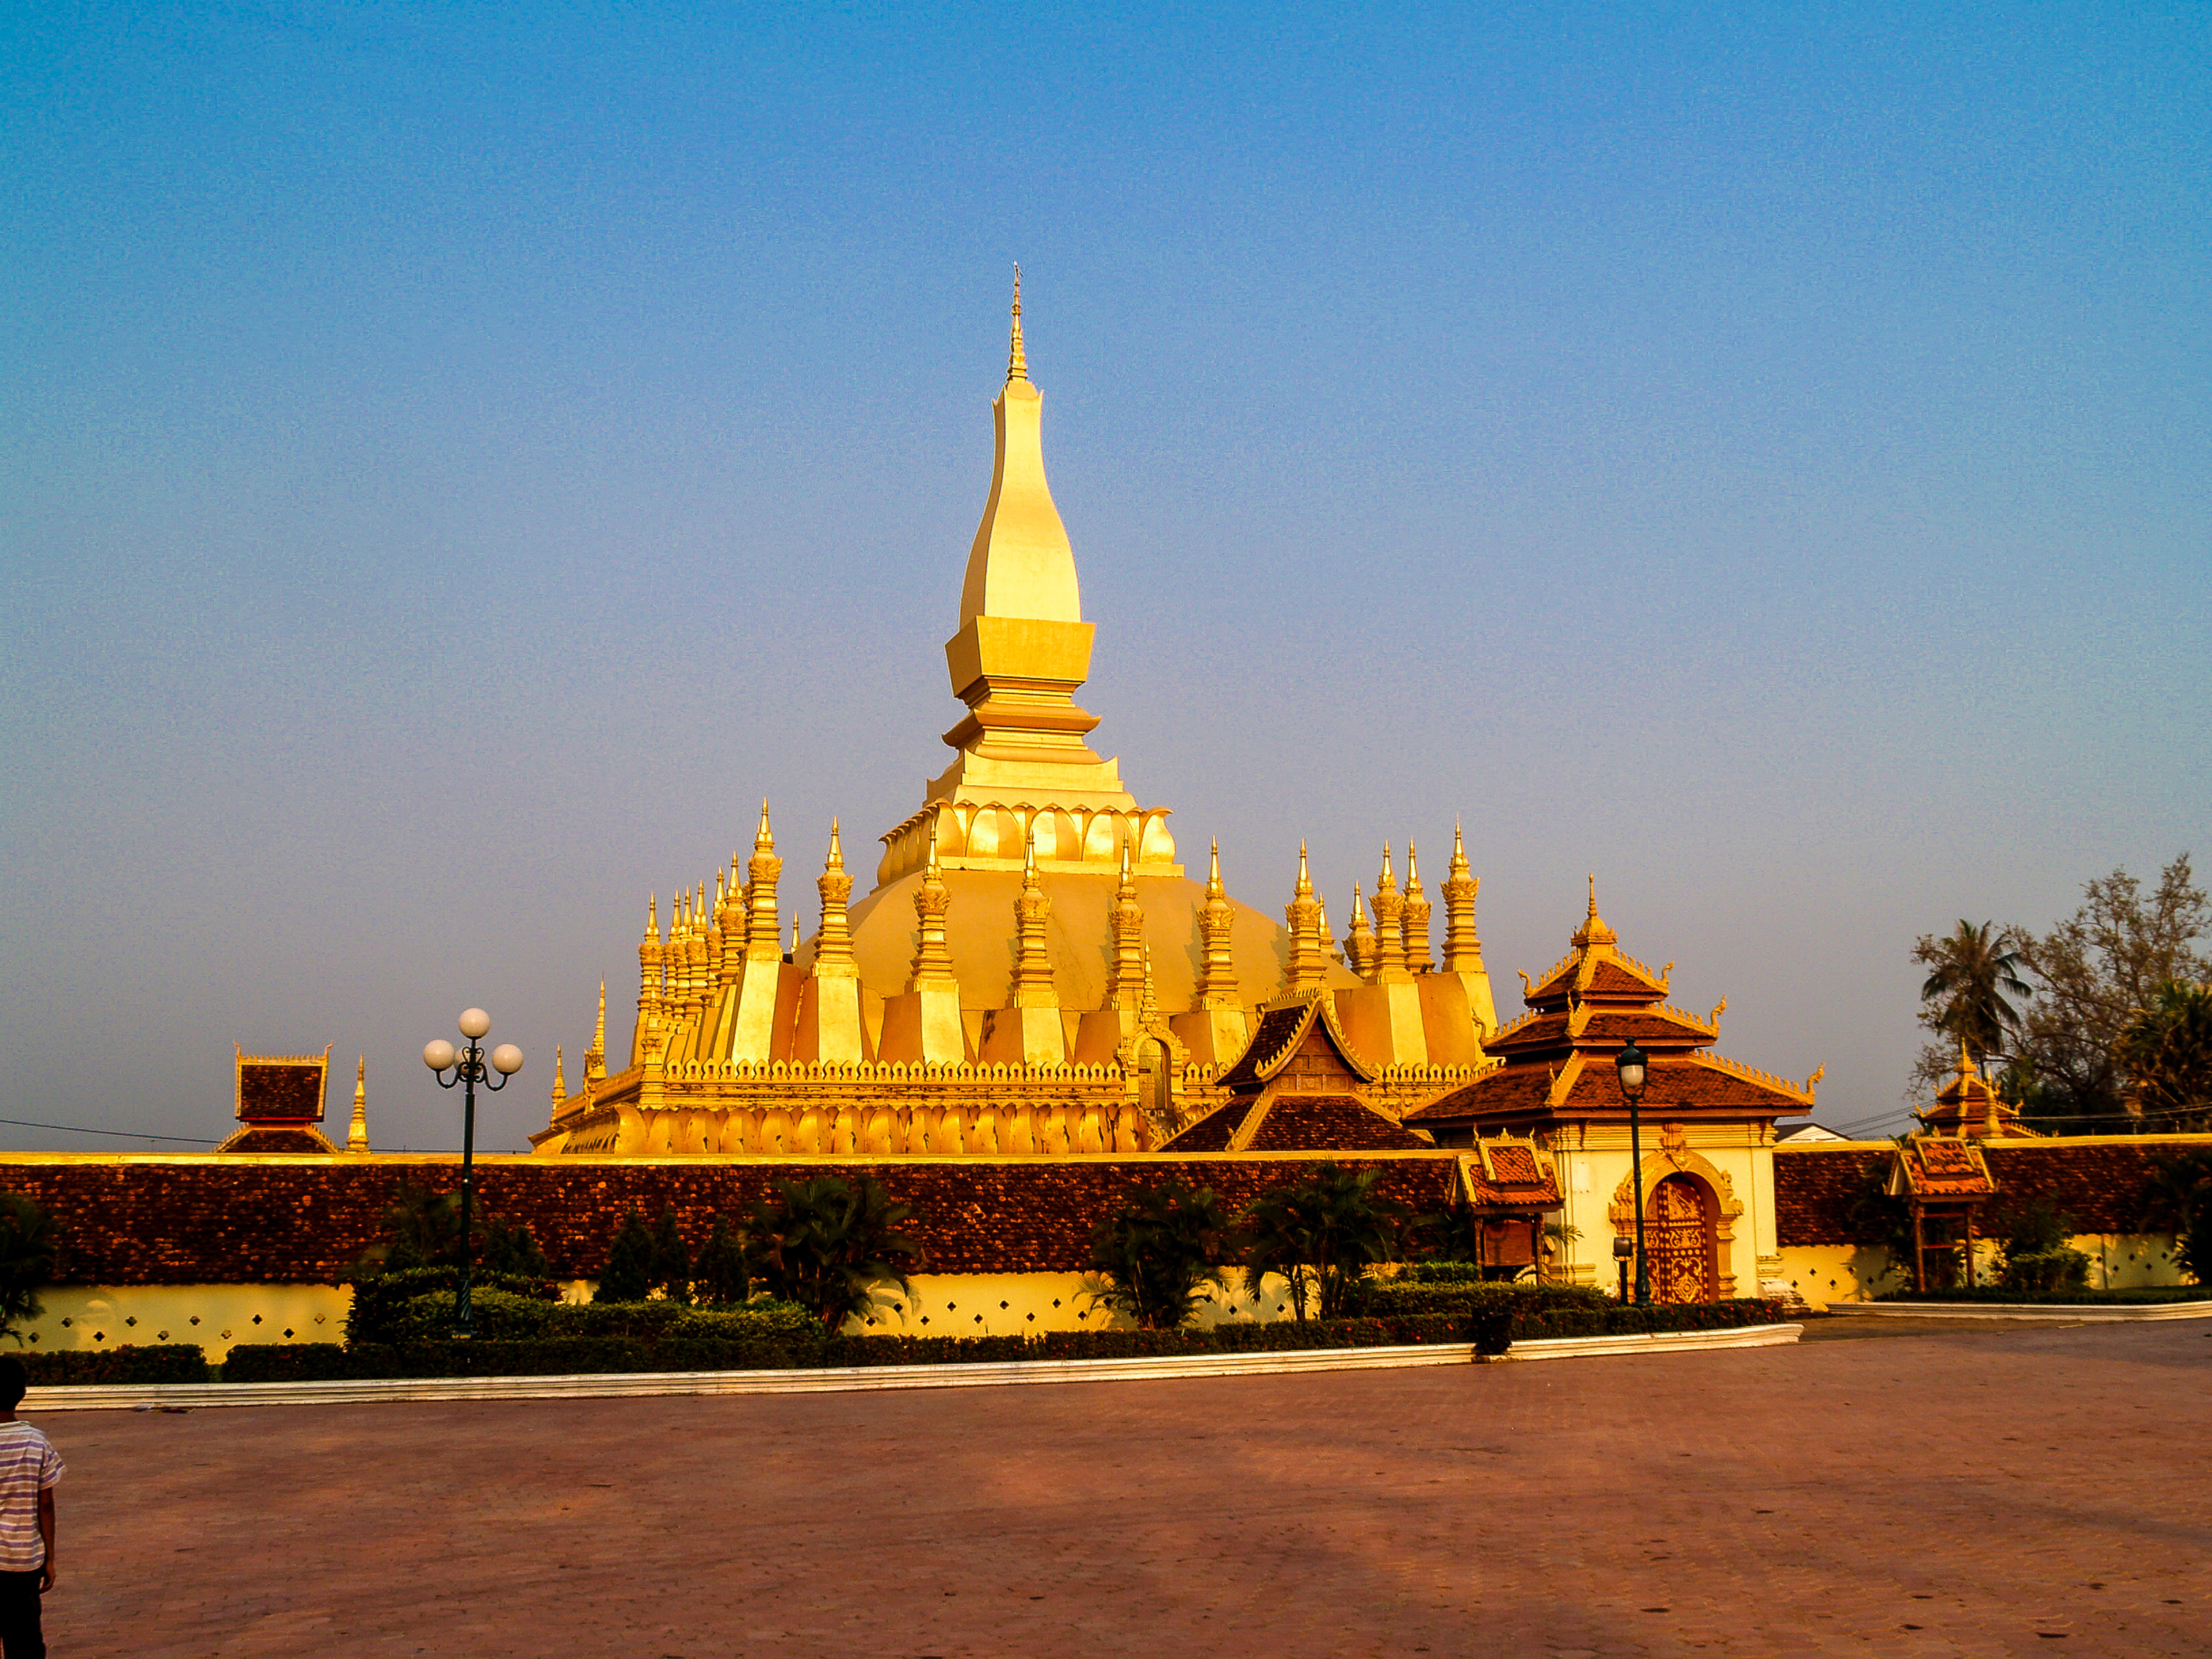
golden, luang, temple, tourism, vientiane, travel, buddhism, building, architecture, religious, history, monument, buddhist, national, landmark, stupa, gold, ancient, symbol, asia, culture, construction, wat, old, buddha, religion, pagoda, laos, worship, sky, historic site, place of worship, spire, tourist attraction, palace, evening, national historic landmark, tower, steeple, hindu temple